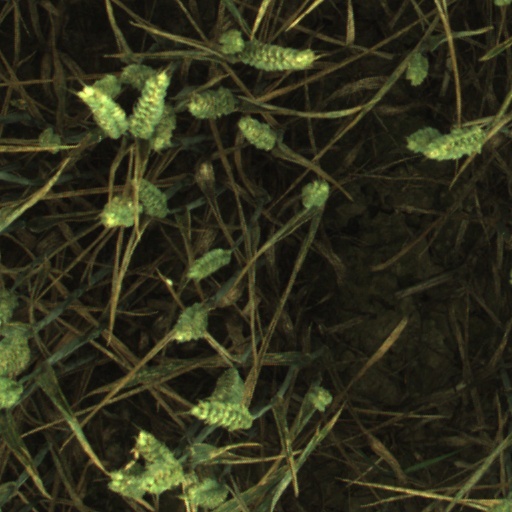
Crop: wheat